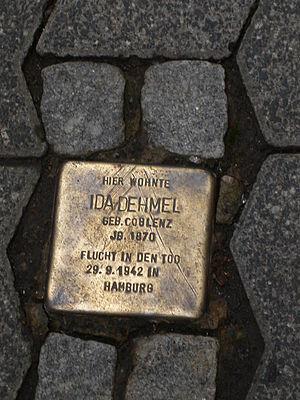
Ida Dehmel, née Ida Coblence, est une poétesse et muse lyrique allemande. Féministe, elle est également connue comme activiste du monde des Arts.